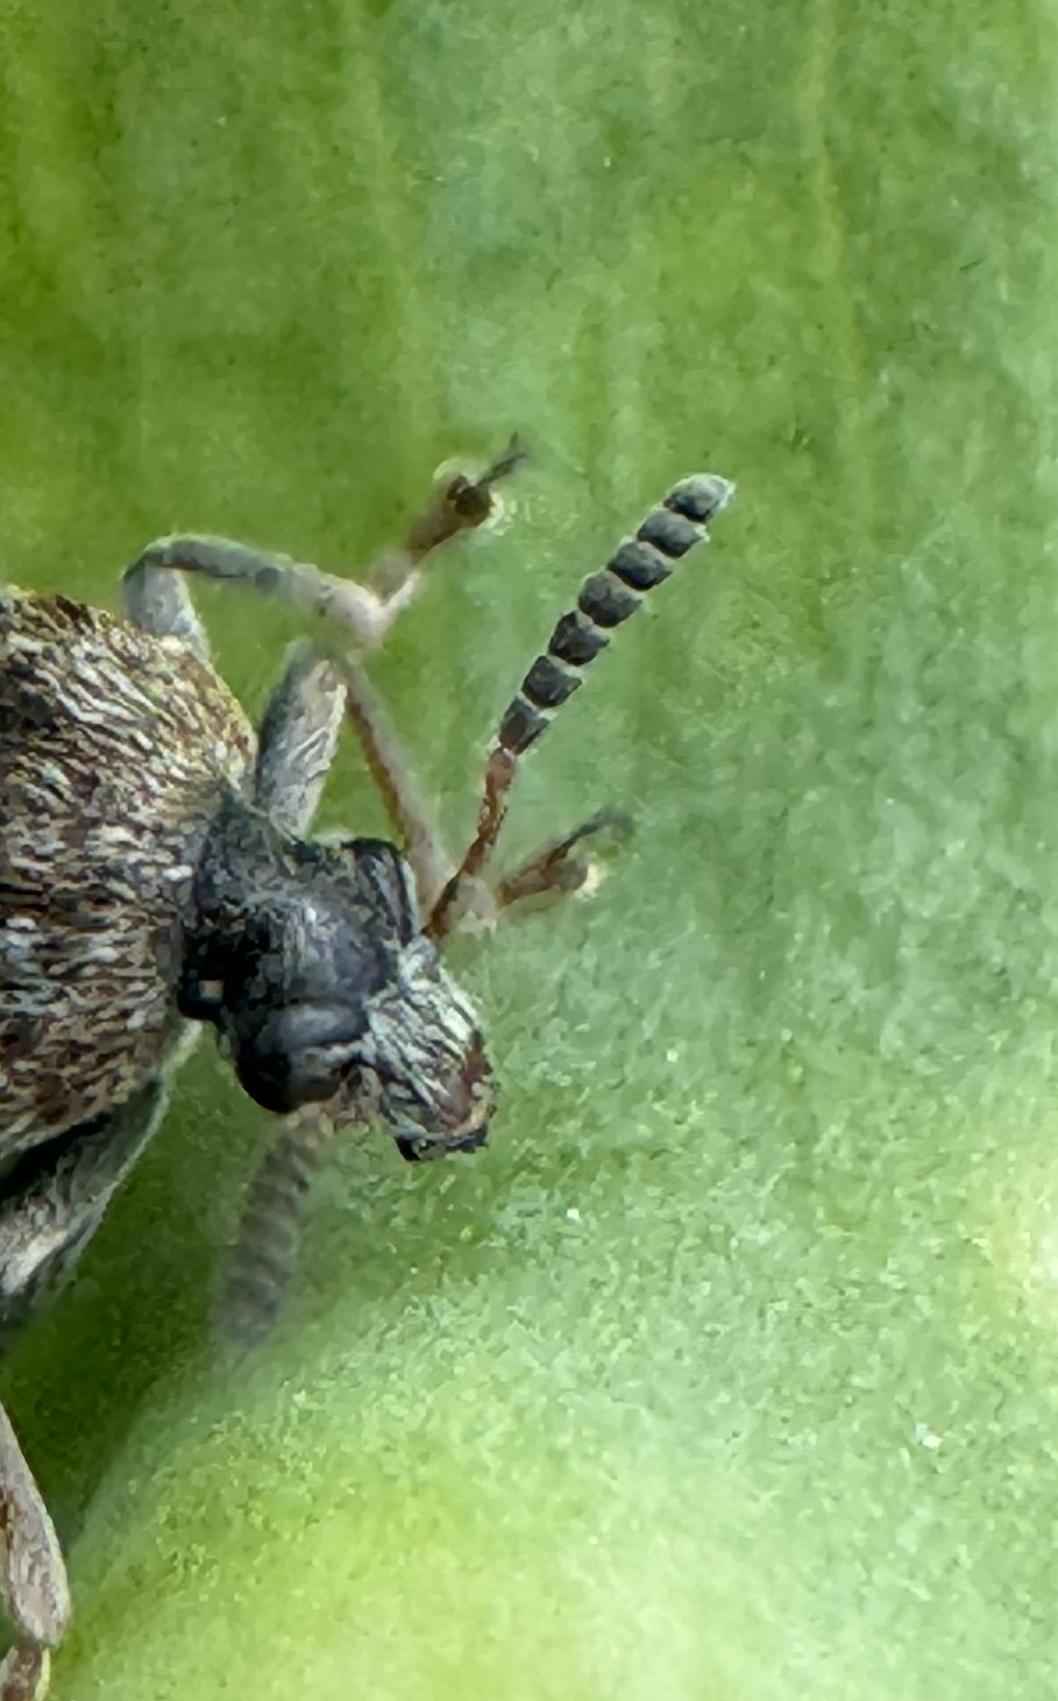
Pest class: pea_weevil